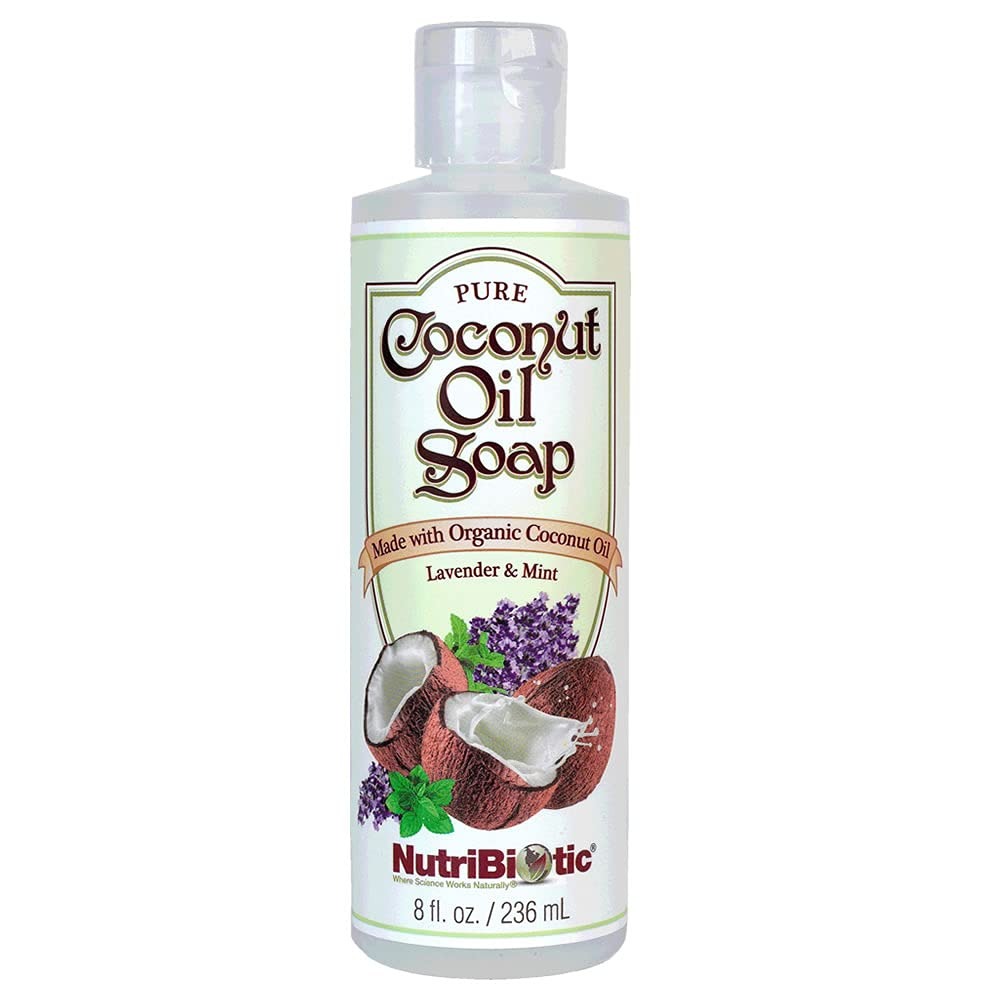
Item Name: NutriBiotic – Pure Coconut Oil Soap, Lavender & Mint, 8 Oz | Certified Organic, Unrefined, Biodegradable | Vegan & Made without GMOs, Gluten, Parabens Or Sulfates | Fluid, Liquidy Soap
Bullet Point 1: RICH-LATHERING & SUSTAINABLE: Organically saponified to produce a soap of fatty acids and glycerin. Organic essential oils are added for a wonderful aroma. Great soap for other household uses
Bullet Point 2: CERTIFIED ORGANIC & BIODEGRADABLE: NutriBiotic Coconut Oil Soap is made in small batches in our historic California facility, a CCOF certified organic processor. *Certified organic by CCOF: California Certified Organic Farmers
Bullet Point 3: YOU’LL BE HAPPY IT’S MISSING: Unrefined and free of parabens, sulfates, GMOs & dyes
Bullet Point 4: A TRUSTED SOURCE FOR OVER 40 YEARS: NutriBiotic was founded with the guiding principle that everyone deserves good health and continues to help customers achieve healthier, happier lives by providing innovative, high quality nutritional supplements and personal care products
Bullet Point 5: DIRECTIONS: Wet hands, apply a small amount of soap to the palm of your hand, rub hands together to produce lather, wash thoroughly, and rinse. Very liquidy & a little goes a long way
Product Description: NutriBiotic Pure Coconut Oil Soap, Lavender & Mint provides a cleansing lather and is made with Organic Coconut Oil, in small batches in our historic California facility, a CCOF organic processor. Simple, pure & responsible. Made with Certified Organic coconut, unrefined & non-GMO. Pure ingredients: saponified coconut oil, water, essential oils of lavender and spearmint leaf, and citric acid.
Value: 8.0
Unit: Fl Oz

Price: 7.98